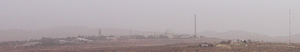
Le programme nucléaire israélien est officiellement destiné à la recherche atomique, bien que l’État d'Israël soit secrètement doté d'armes atomiques. L'État israélien refuse catégoriquement que ses installations nucléaires militaires soient contrôlées par l'agence internationale de l'énergie atomique, et l'AIEA a rejeté à plusieurs reprises la résolution de 18 pays appelant Israël à placer ses installations nucléaires sous sa supervision.
La centrale de Dimona est la centrale nucléaire du complexe nucléaire israélien situé dans le désert du Néguev, à 13 km au sud-est de Dimona et à 20 km à l'ouest de la Mer Morte, à 25 kilomètres à l'ouest de la Jordanie, à 75 kilomètres à l'est de l'Égypte, et à 85 kilomètres au sud de Jérusalem. Le site comprend non seulement une centrale nucléaire, mais encore d'autres installations essentielles au développement du programme nucléaire israélien.